Aegerten

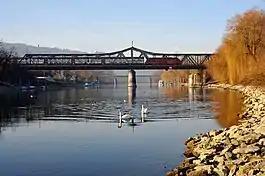
Railroad bridge over the Zihl river

Aegerten has an area of . As of 2012, a total of or 37.3% is used for agricultural purposes, while or 28.1% is forested. Of the rest of the land, or 29.0% is settled (buildings or roads), or 5.1% is either rivers or lakes.